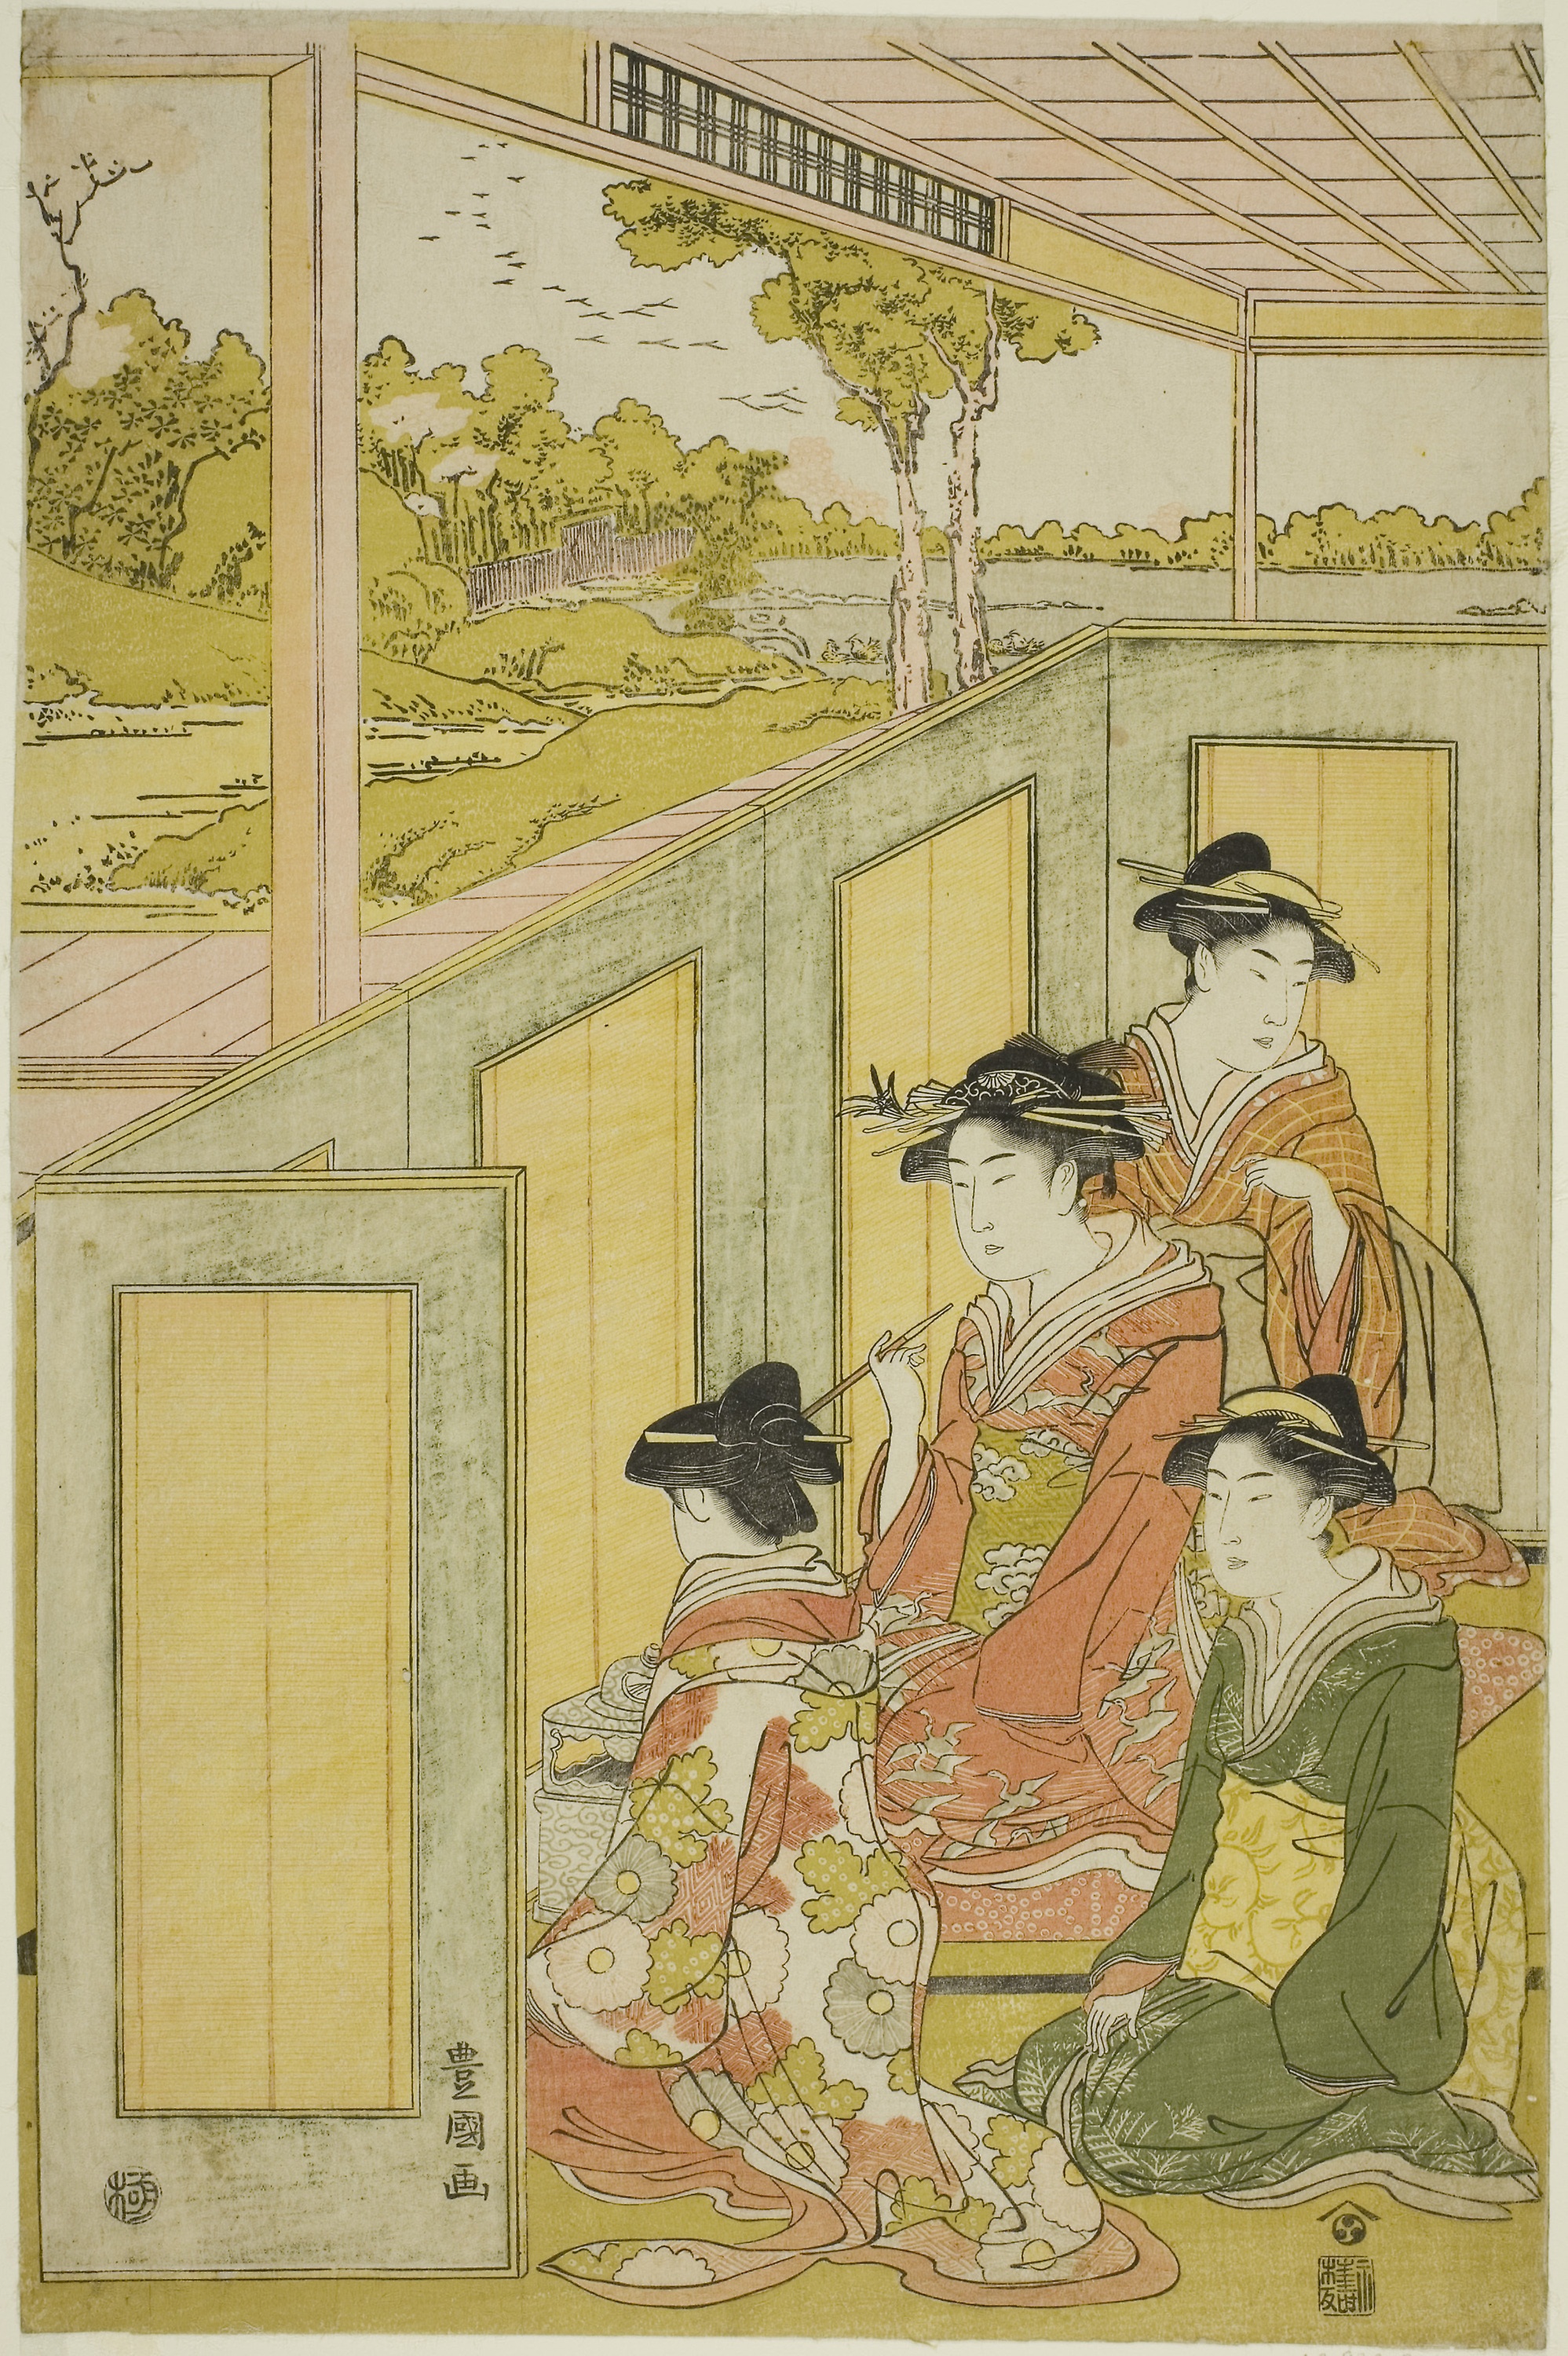
painting, art, illustration, miniature, visual arts, artwork